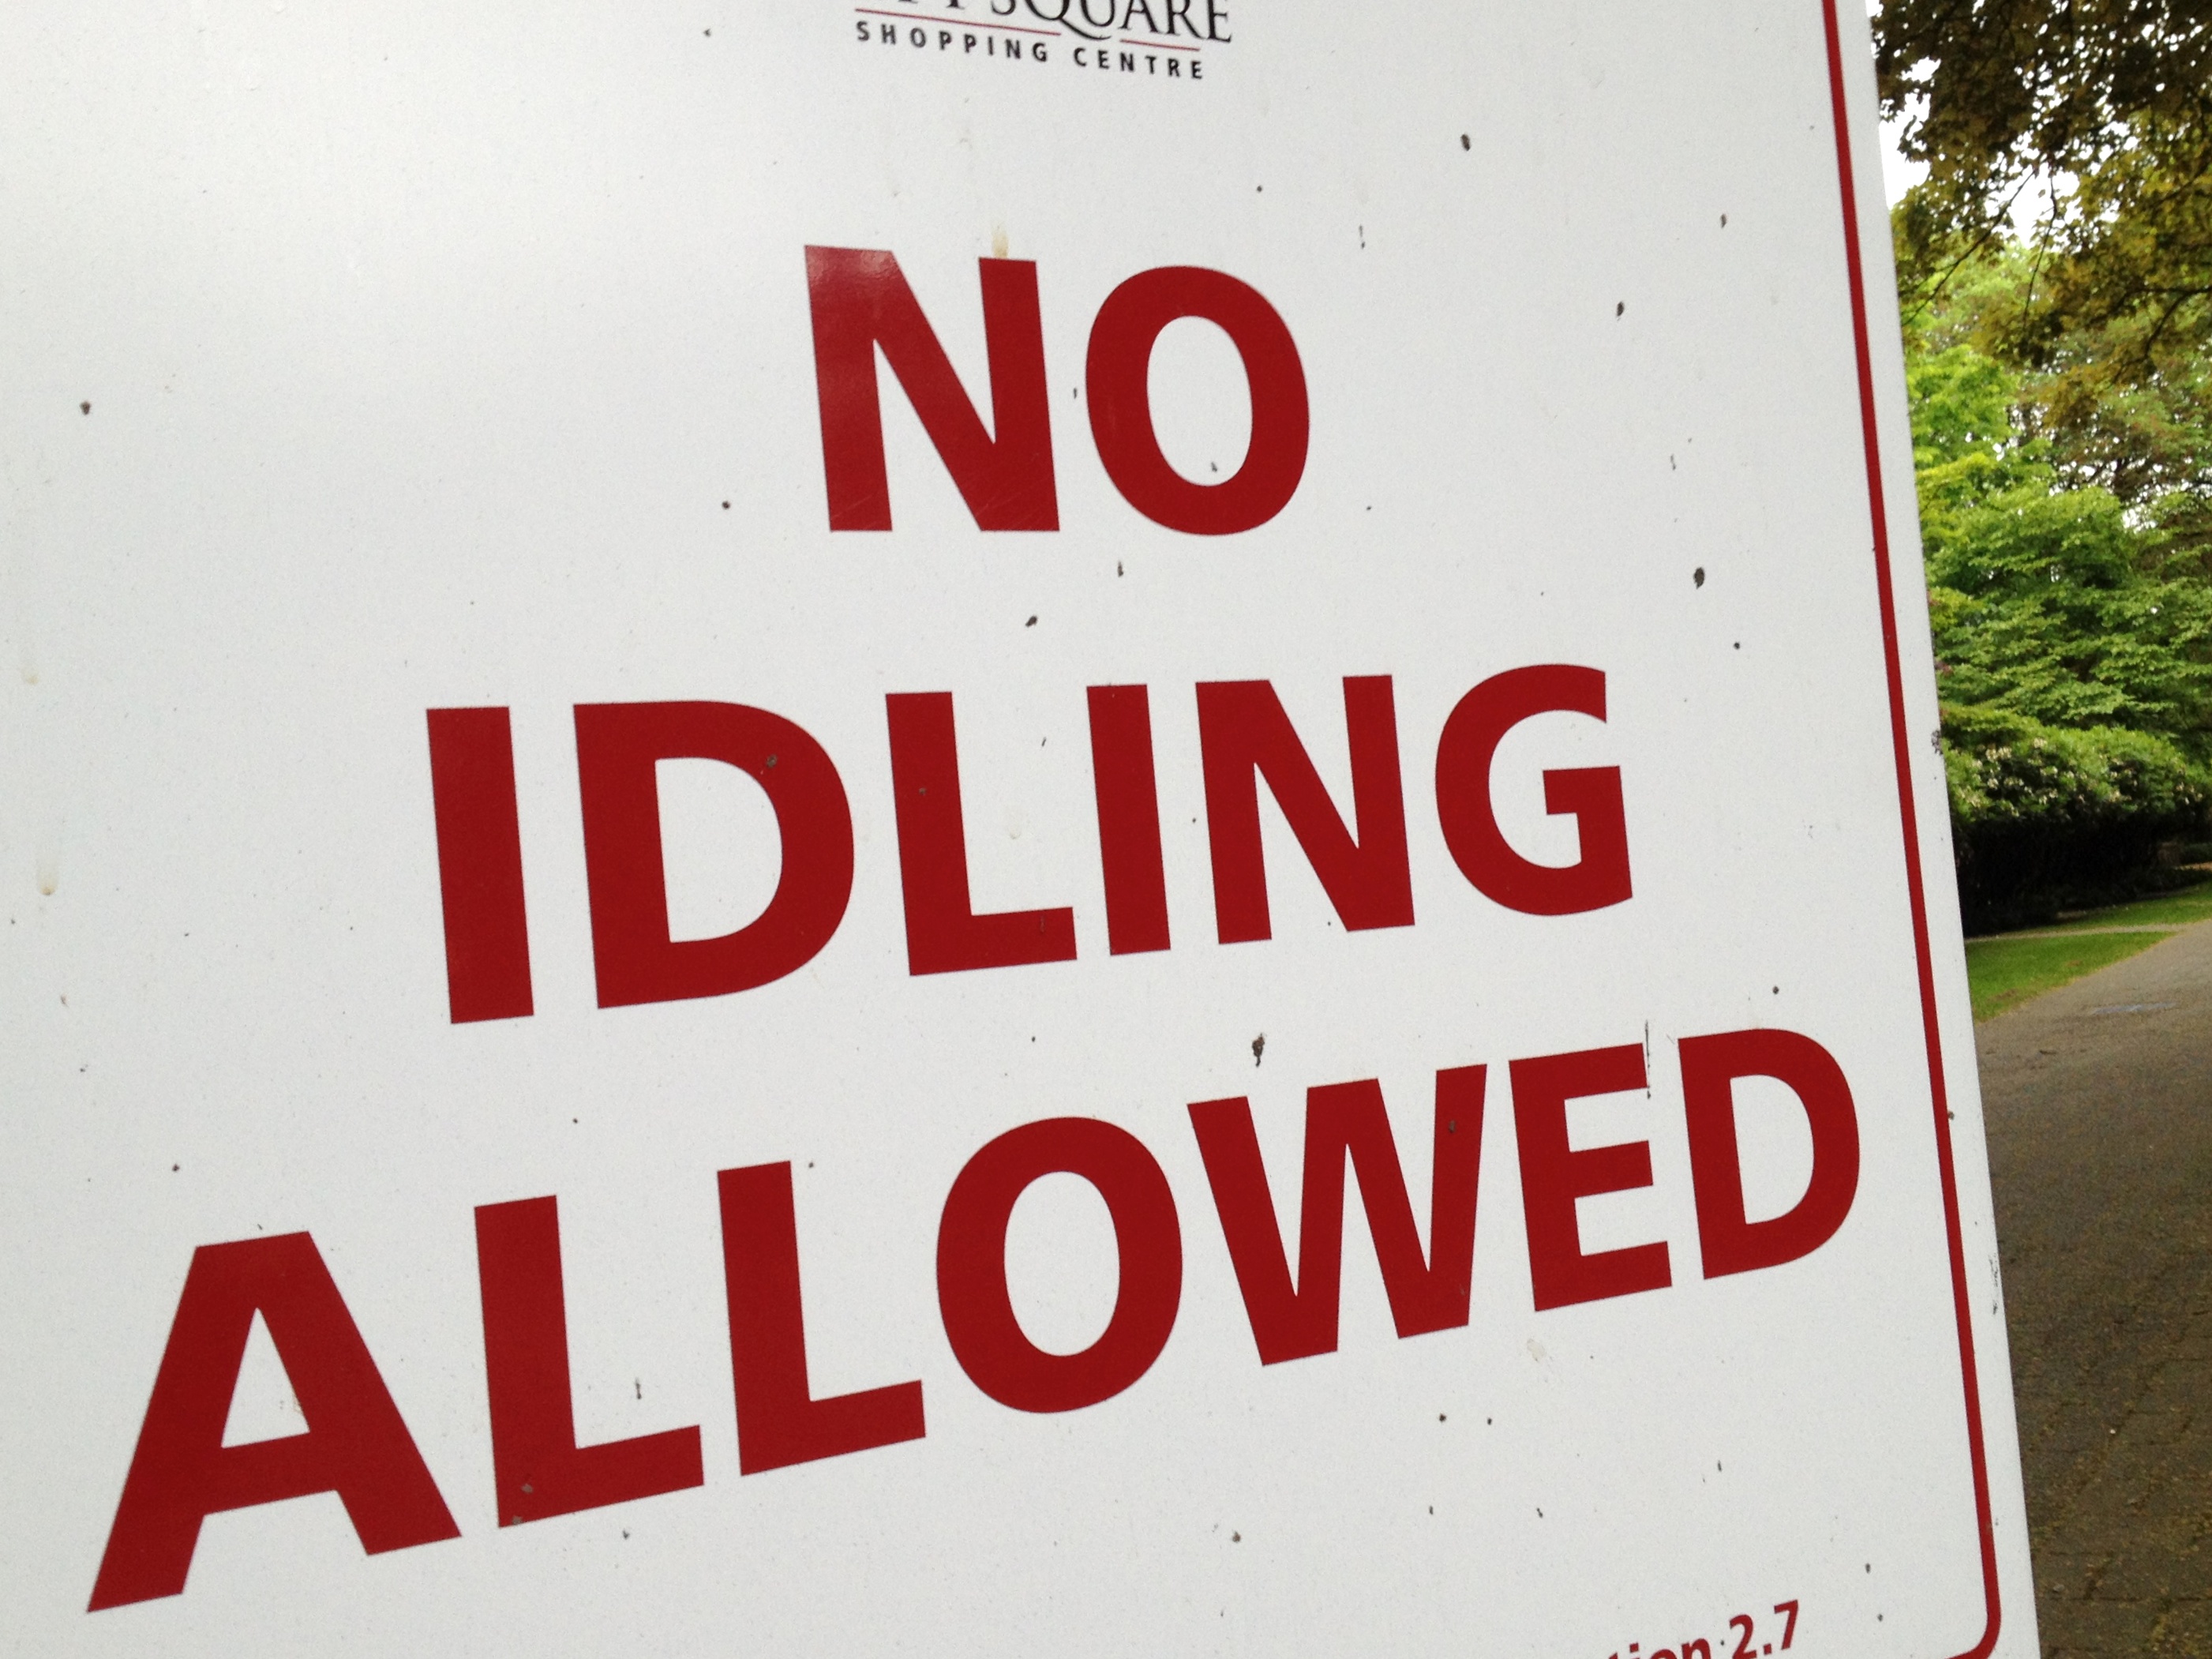
sign, brand, font